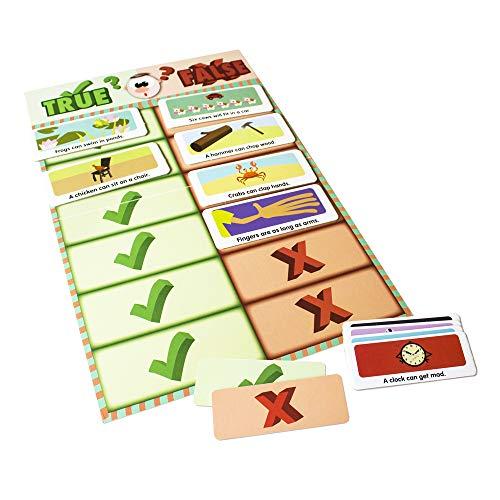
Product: Junior Learning 6 Reading Games
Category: Toys & Games | Learning & Education
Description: Encourages students to work together to develop their reading skills.
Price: $12.89 $ 12 . 89
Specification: ProductDimensions:10.2x7.8x2.5inches|ItemWeight:1.8pounds|ShippingWeight:2.2pounds|ASIN:B015SIDPB4|Itemmodelnumber:JL405|Manufacturerrecommendedage:5-15years